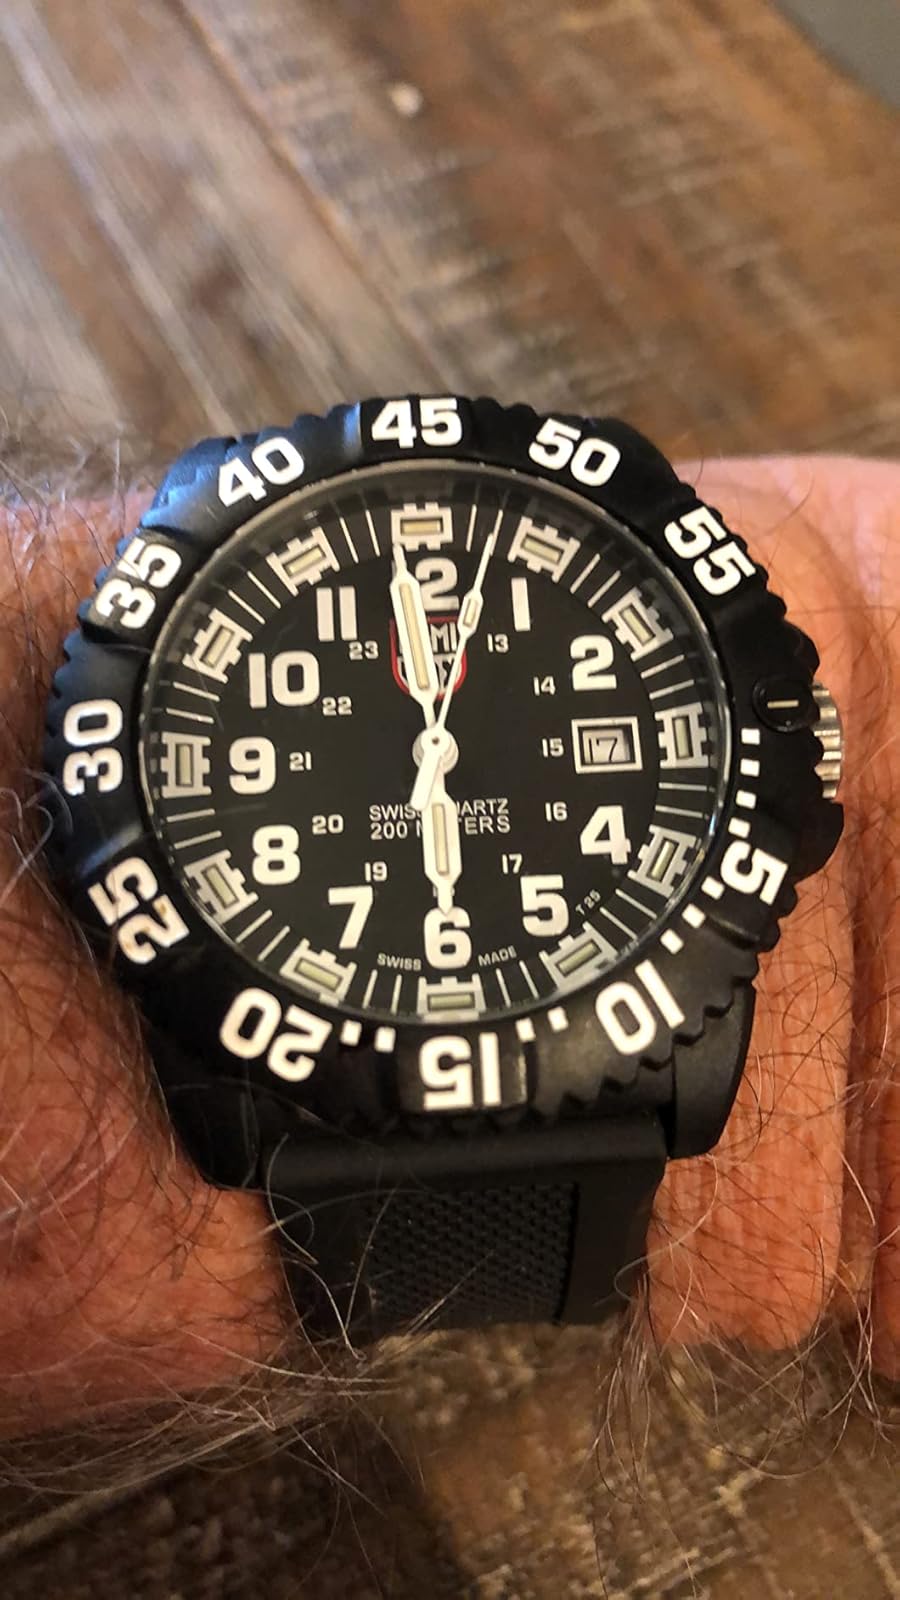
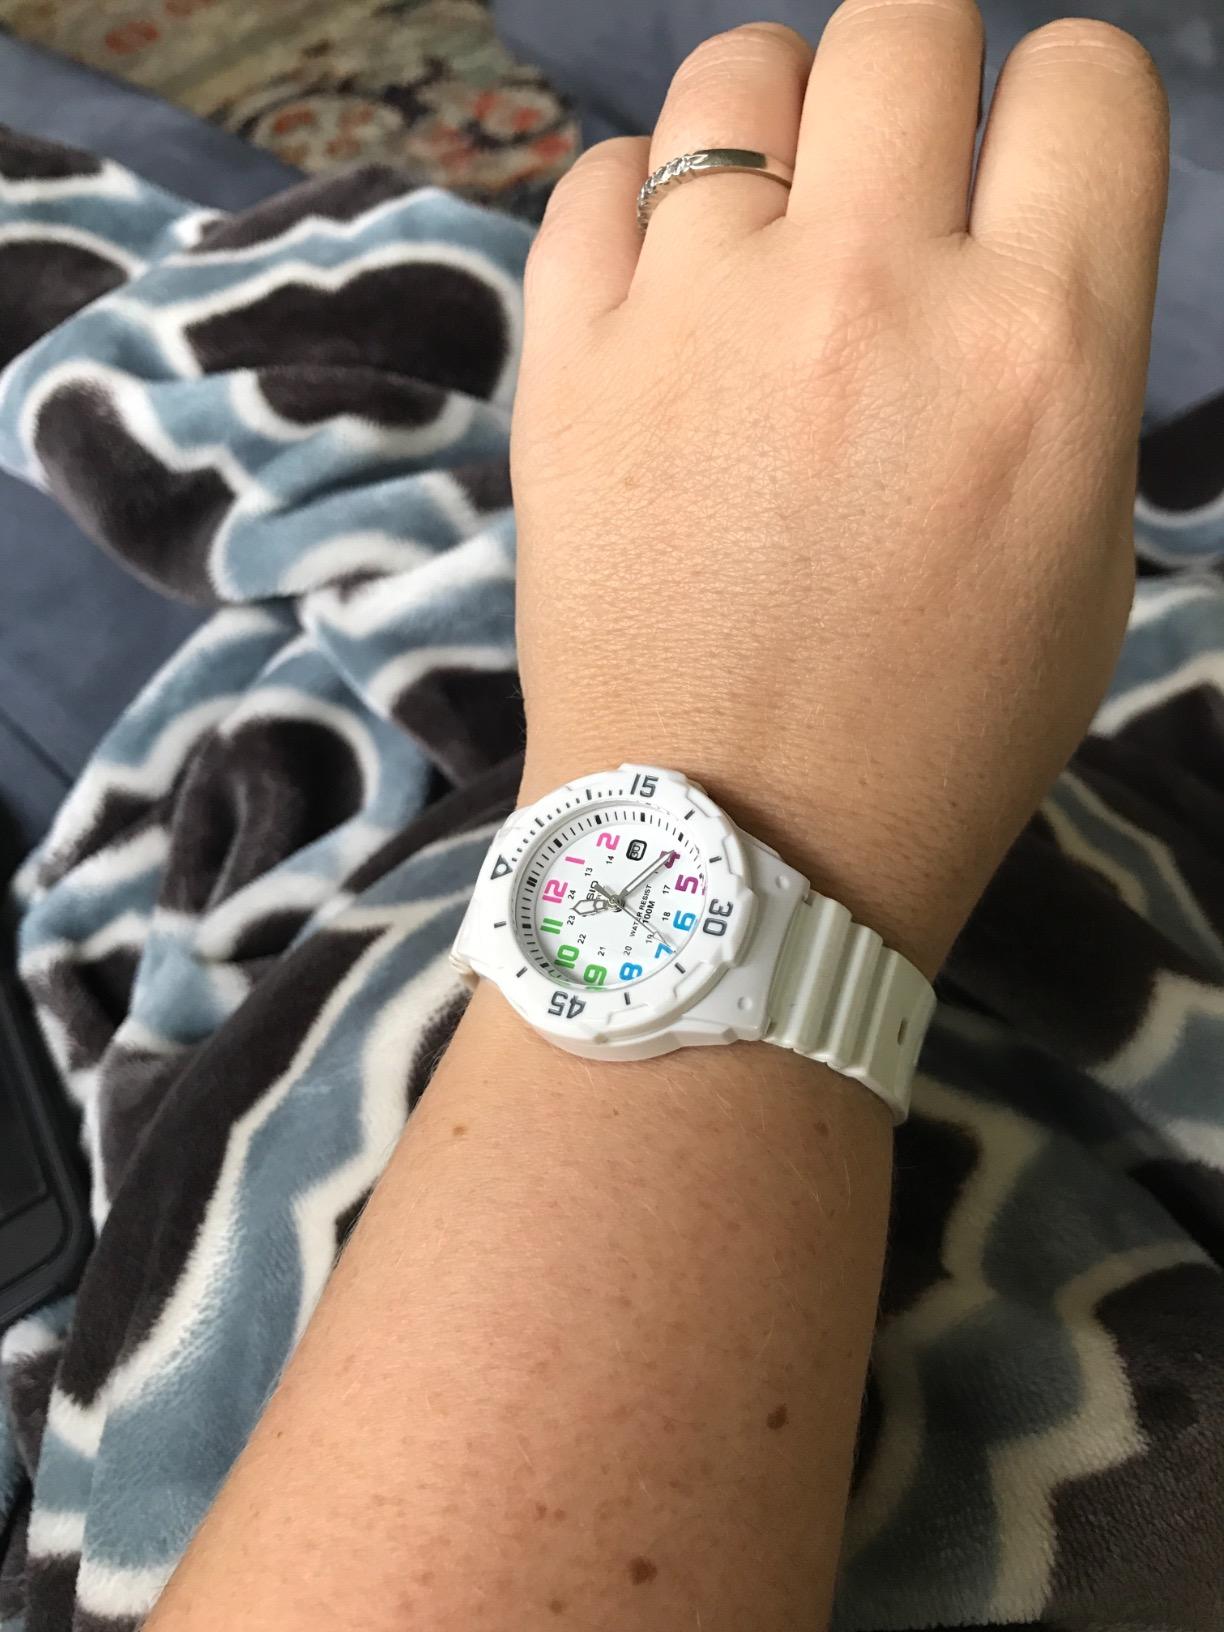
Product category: accessories_watch
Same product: no